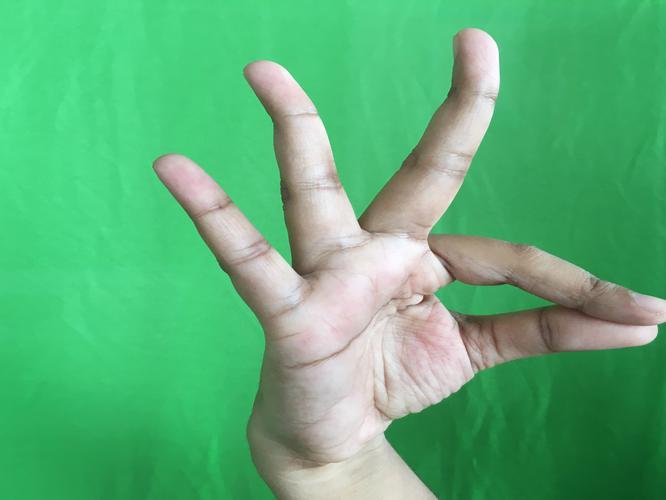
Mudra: Hamsasyam
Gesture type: single_hand